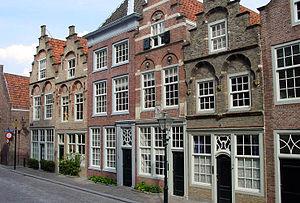
Dordrecht est une commune néerlandaise située en province de Hollande-Méridionale. Elle est la plus vieille ville de Hollande, région regroupant les actuelles provinces de Hollande-Septentrionale et Hollande-Méridionale. Dordrecht fait partie de la conurbation de la Randstad entre Amsterdam, Haarlem, La Haye et Utrecht. Le 31 mai 2018, la commune compte 118 307 habitants, appelés les Dortois.